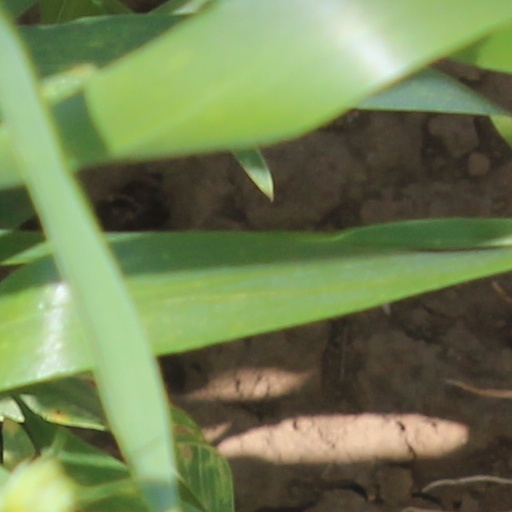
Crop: wheat